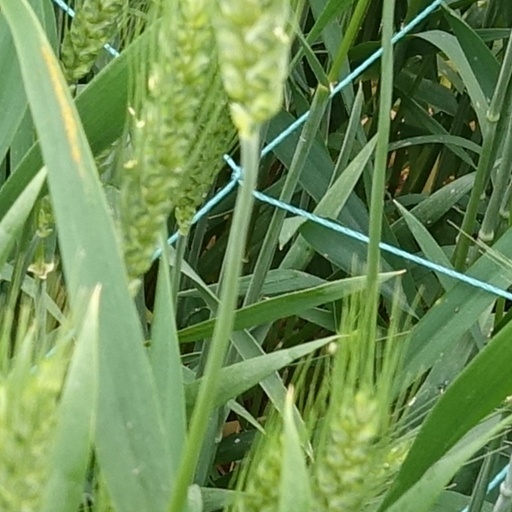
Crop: wheat